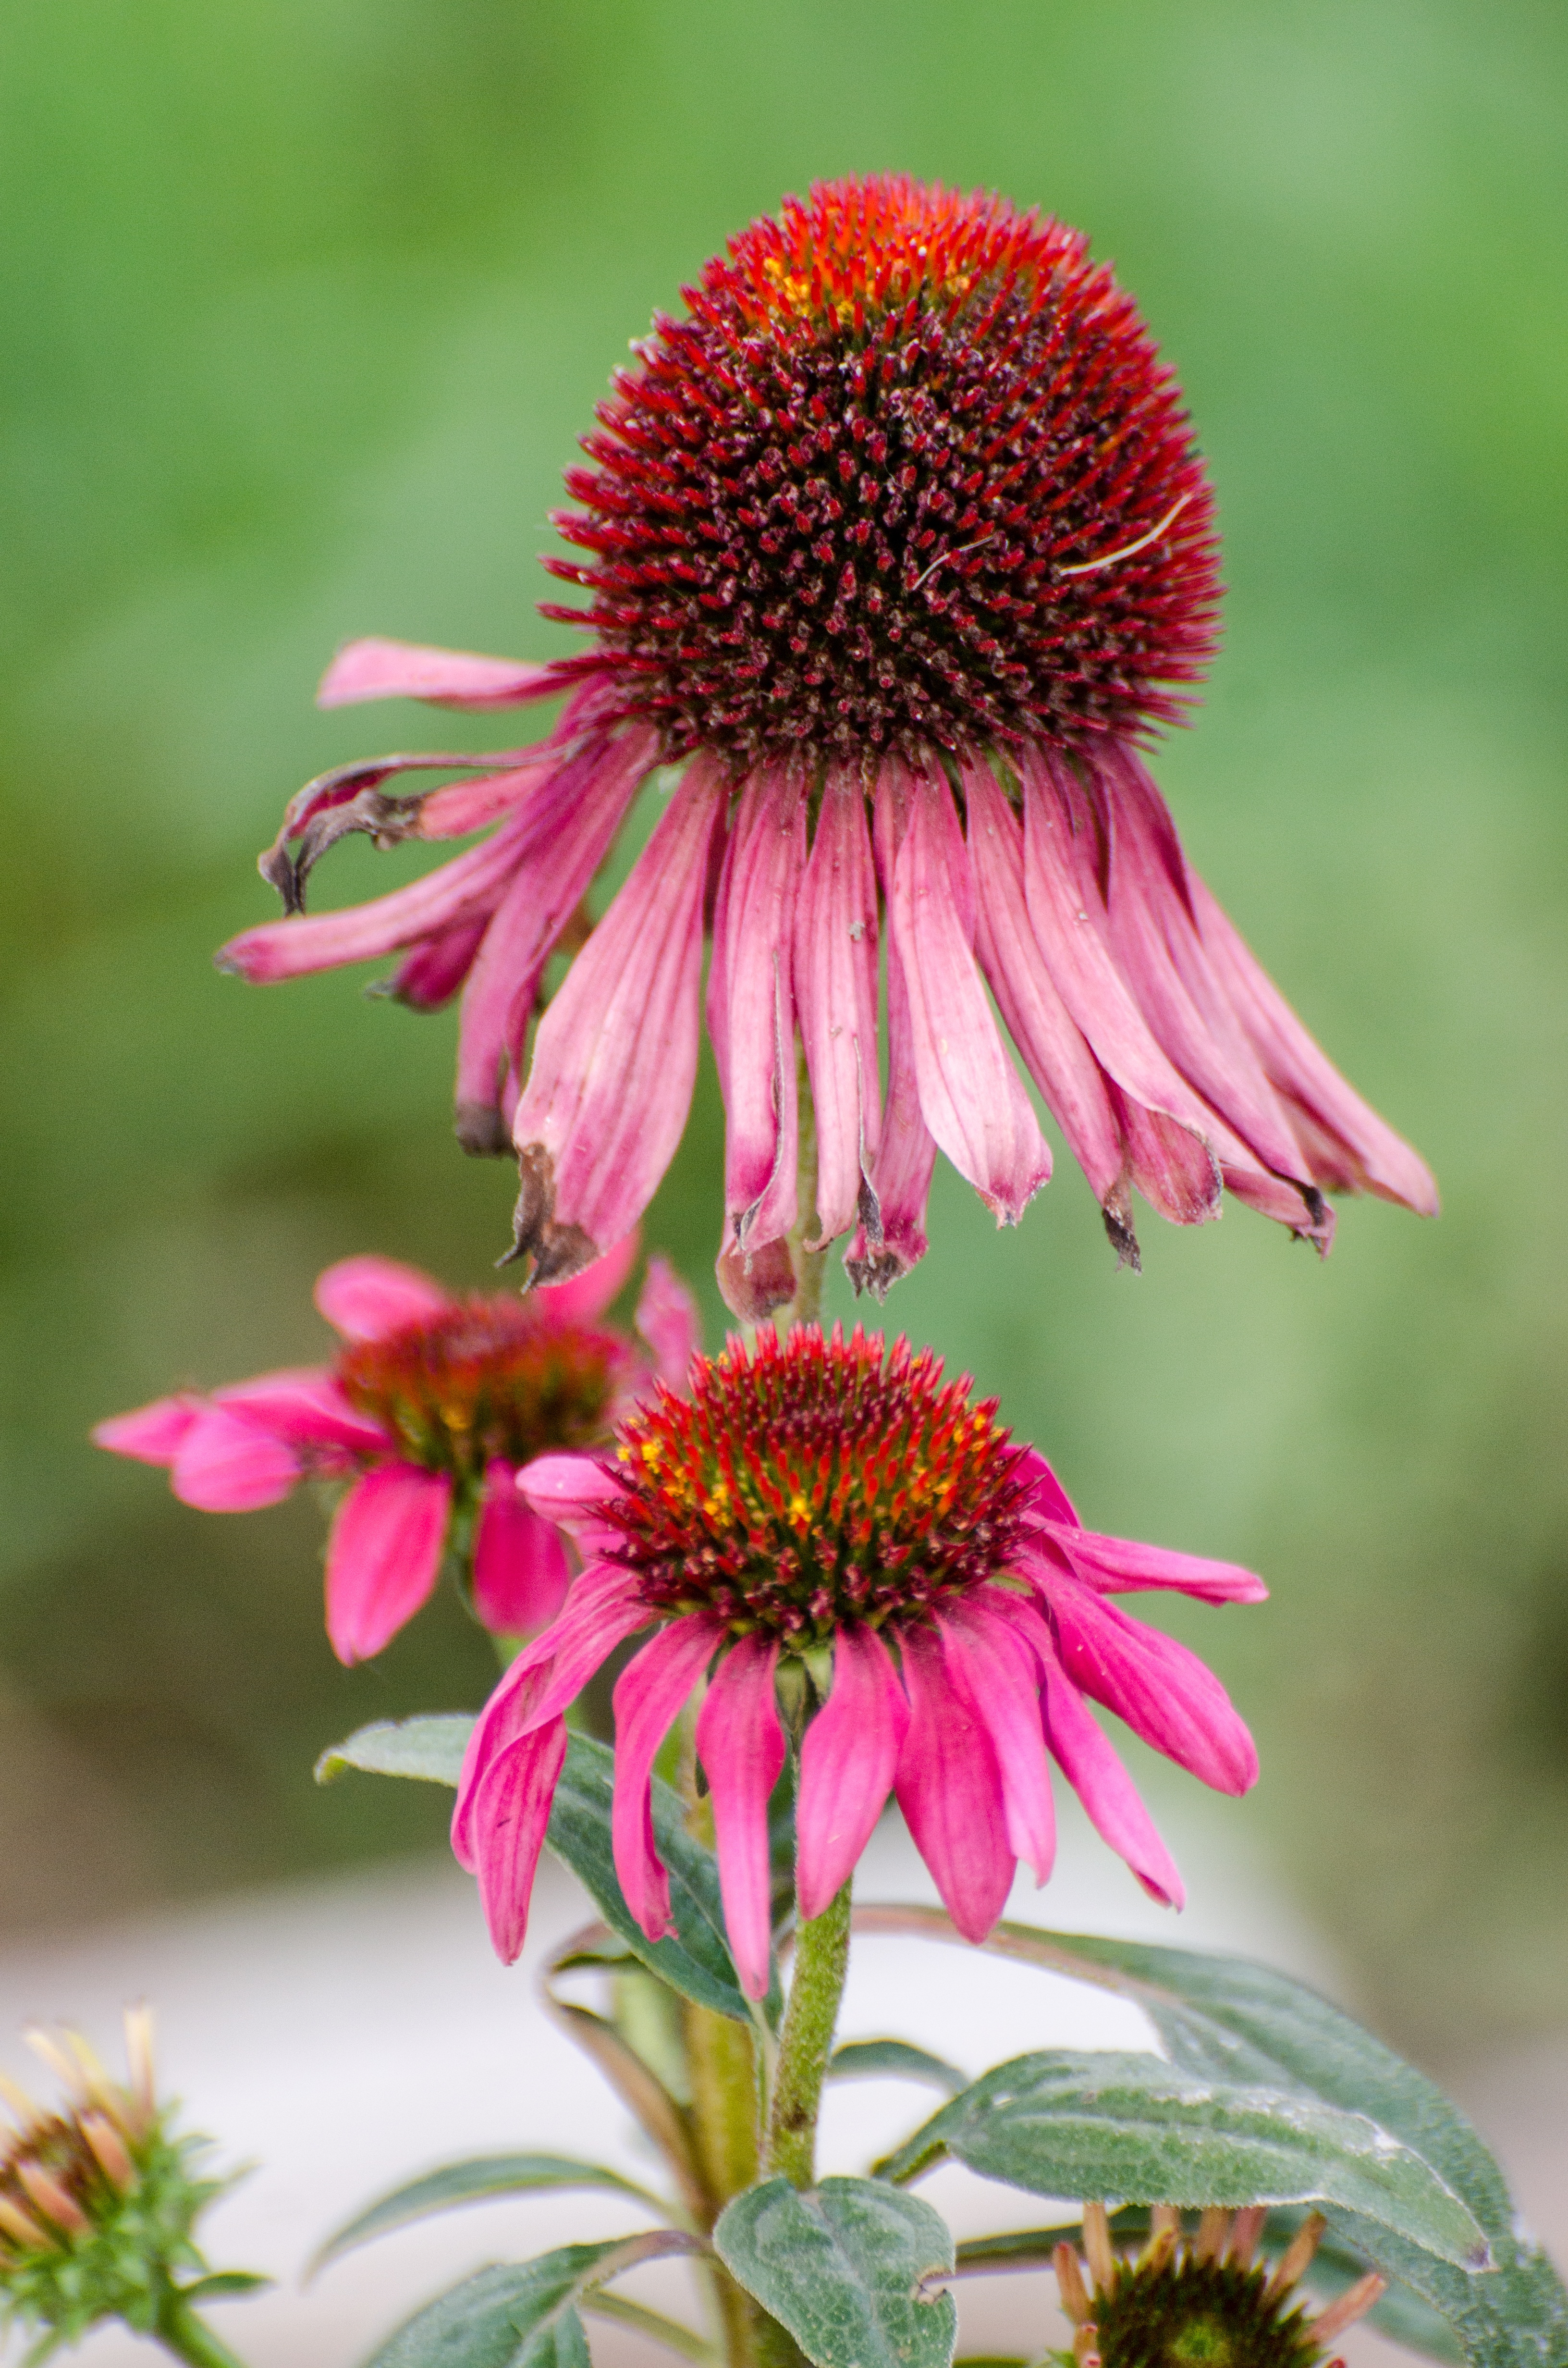
nature, plant, flower, purple, petal, bloom, summer, green, botany, garden, flora, wildflower, petals, coneflower, nectar, macro photography, flowering plant, daisy family, end of summer, cone flower, annual plant, land plant